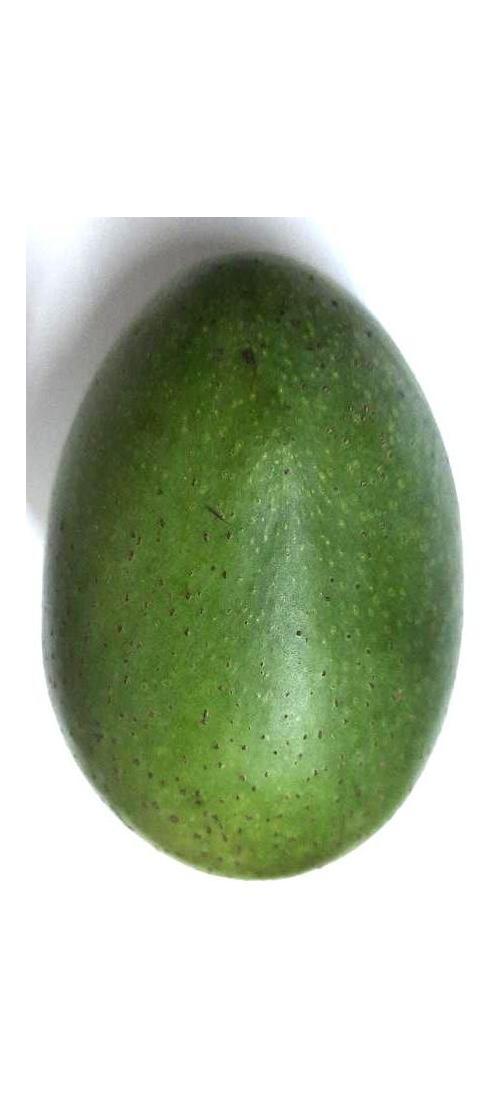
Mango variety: Ashshina Zhinuk